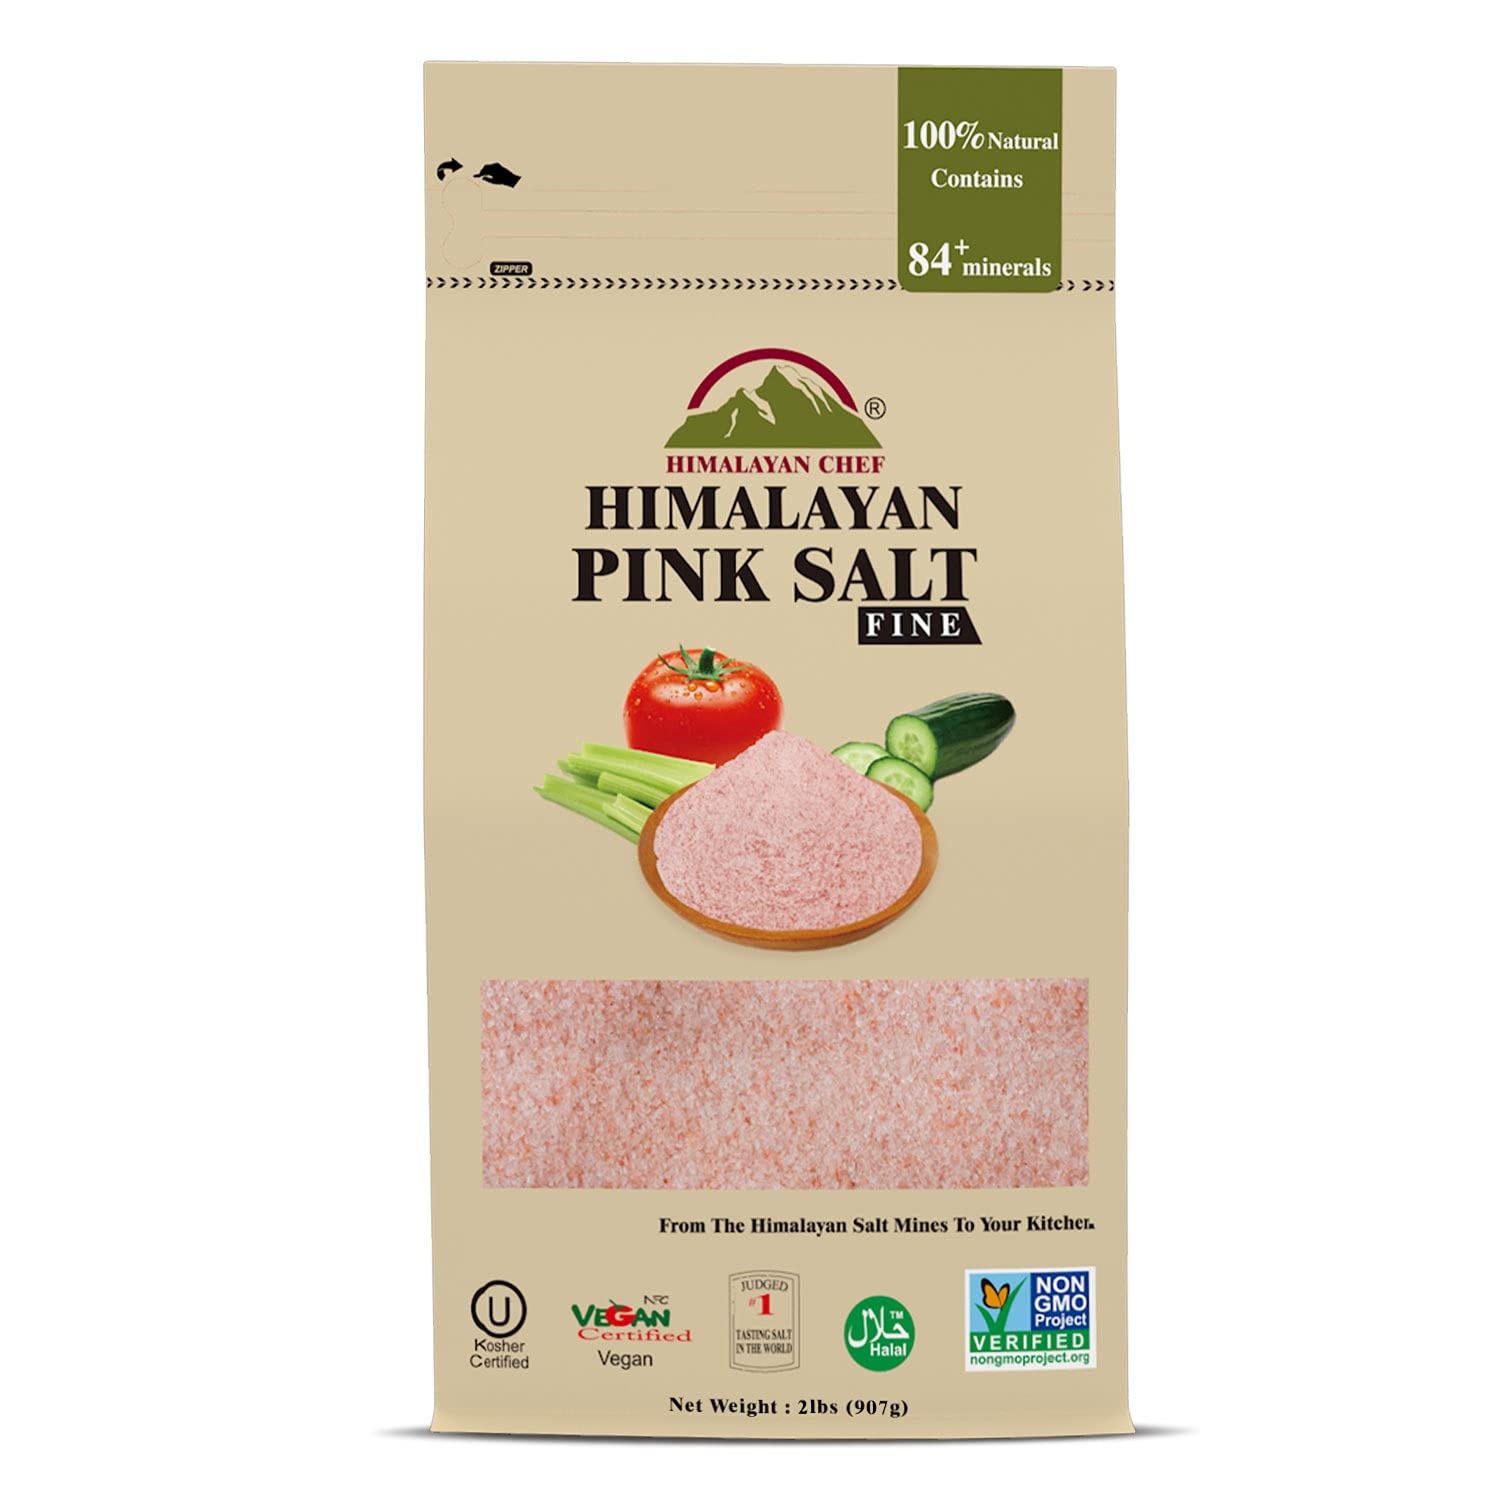
Item Name: Himalayan Chef Pink Himalayan Salt, Fine Grain - 12 lbs (6 x 2 Pound bags)
Bullet Point 1: HIMALAYAN PINK SALT: Himalayan Pink Salt is unique in its tang and tincture. It comes forth light in color because it is directly extirpated from the Himalayan Mountains
Bullet Point 2: SEA SALT REPLACEMENT: Common table salt is refined and many other compounds and additives are added in its processing. Himalayan salt is free from all additives, dyes and preservatives. Pink salt involves no processing of any kind
Bullet Point 3: HEALTH BENEFITS: Pink salt impregnates body with minerals and trace elements important for health and wellbeing. It has all kinds of nutritional and therapeutic properties. The right salt in the right amount is actually very good for your health
Bullet Point 4: CERTIFIED AND NATURAL: Himalayan Chef pink salt is NON-GMO, HALAL AND KOSHER certified connoisseur salt
Bullet Point 5: AVAILABILITY: Himalayan Chef Pink salt is available in zip-lock, easy to use packing, to keep it fresh. Himalayan Chef Pink Salt is available in fine & coarse grains
Value: 192.0
Unit: Ounce

Price: 18.24